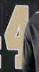
Number: 4